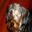
Label: dog